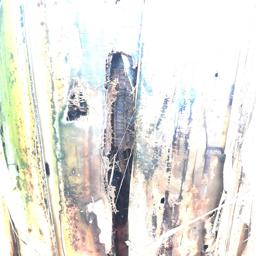
Label: PSEUDOSTEM WEEVIL